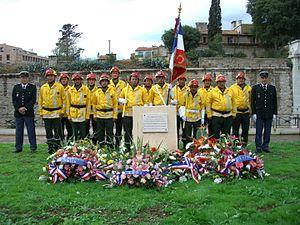
Cérémonie de commémoration des Harkis à Toulon en 2006.
Les feux de végétation font partie des risques naturels majeurs auxquels une partie de la population française est régulièrement confrontée. C’est pour cela que l’État français a mis en œuvre une politique de prévention appelée Défense de la Forêt Contre les Incendies avec notamment l’équipement, l’aménagement et l’entretien de l’espace forestier.